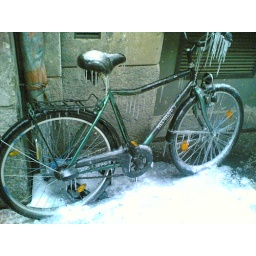
Never leave your bike outside under dripping water when it's just below zero!